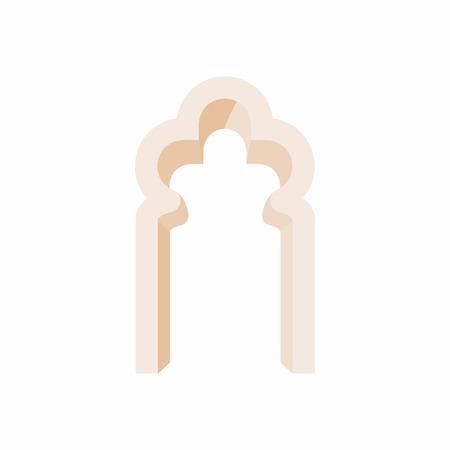
trefoil arch icon in cartoon style on a white background vector